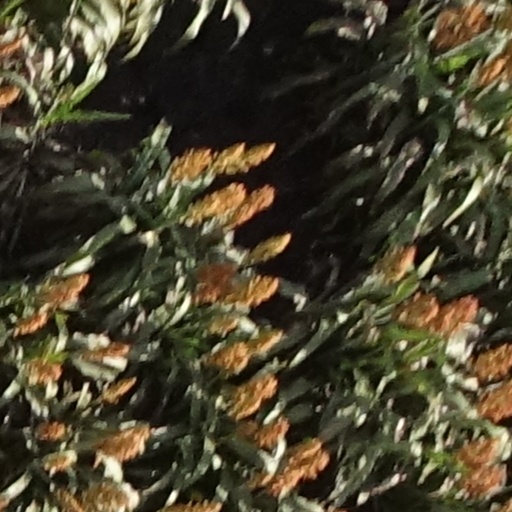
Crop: sorghum